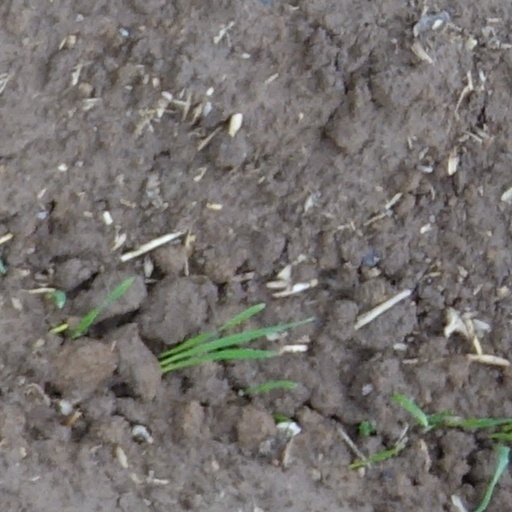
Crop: wheat